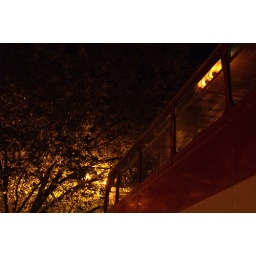
Night Bus. A bus converted to restaurant is highlighted by the street lights. Asheville NC. by Fred Graham